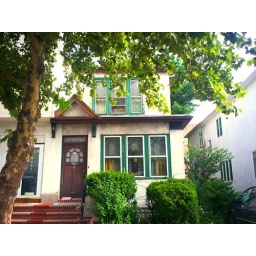
This house bears a errie resemblance to the way my house looked in the 1950s, only reversed.